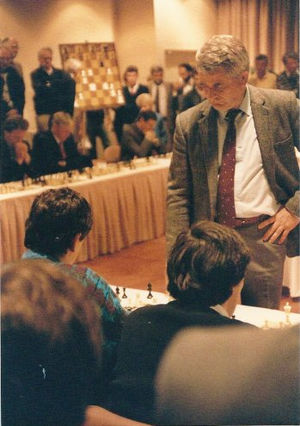
VM i skak 1966
Boris Spasskij i 1989
VM i skak 1966 var en match som stod mellem den regerende verdensmester i skak Tigran Petrosian fra Sovjetunionen og udfordreren hans landsmand Boris Spasskij, som fandt sted i Moskva, Sovjetunionen 11. april – 8. juni 1966. Matchen galdt 24 partier med sejr til titelholderen ved uafgjort 12 – 12. Petrosian vandt matchan 12½ – 11½, men havde allerede afgjort mesterskabet, da han bragte sig foran 12 – 10.